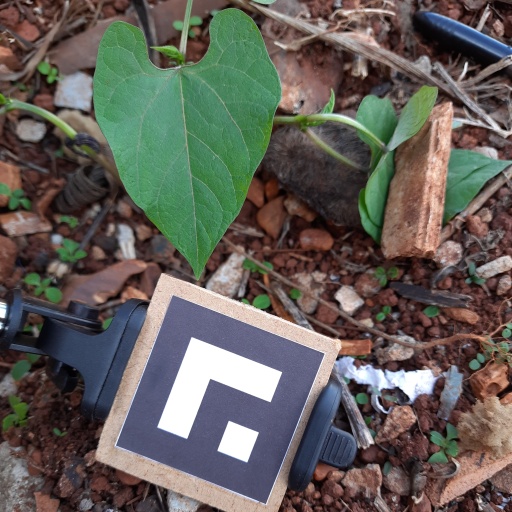
Observations: flat surface, no eating holes, under shade